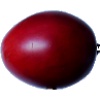
Label: Tamarillo 1